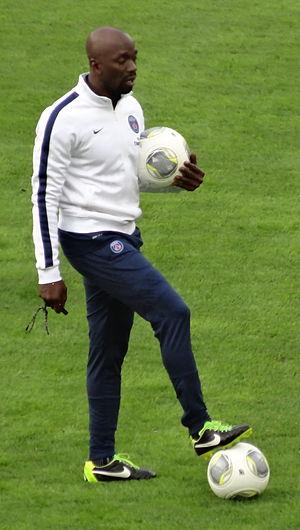
Claude Makélélé est né le 18 février 1973 à Kinshasa, est un footballeur international français reconverti en entraîneur.